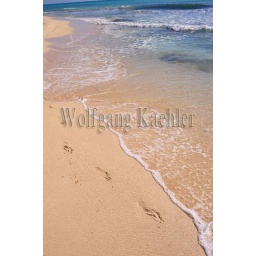
Mexico, near cancun, playa del carman, surf on white sand beach